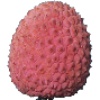
Label: Lychee 1